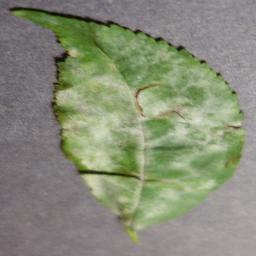
Label: Cherry___Powdery_mildew